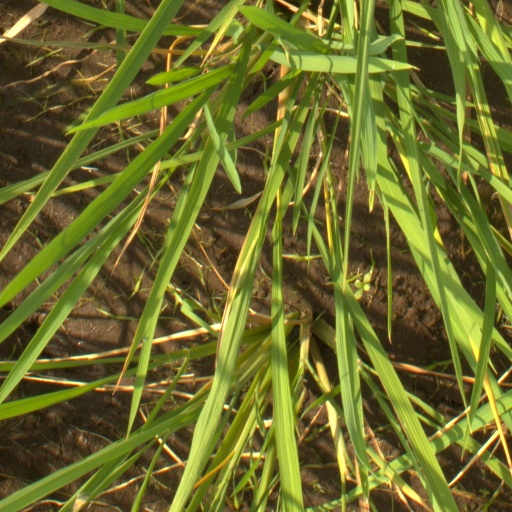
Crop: rice